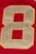
Number: 8